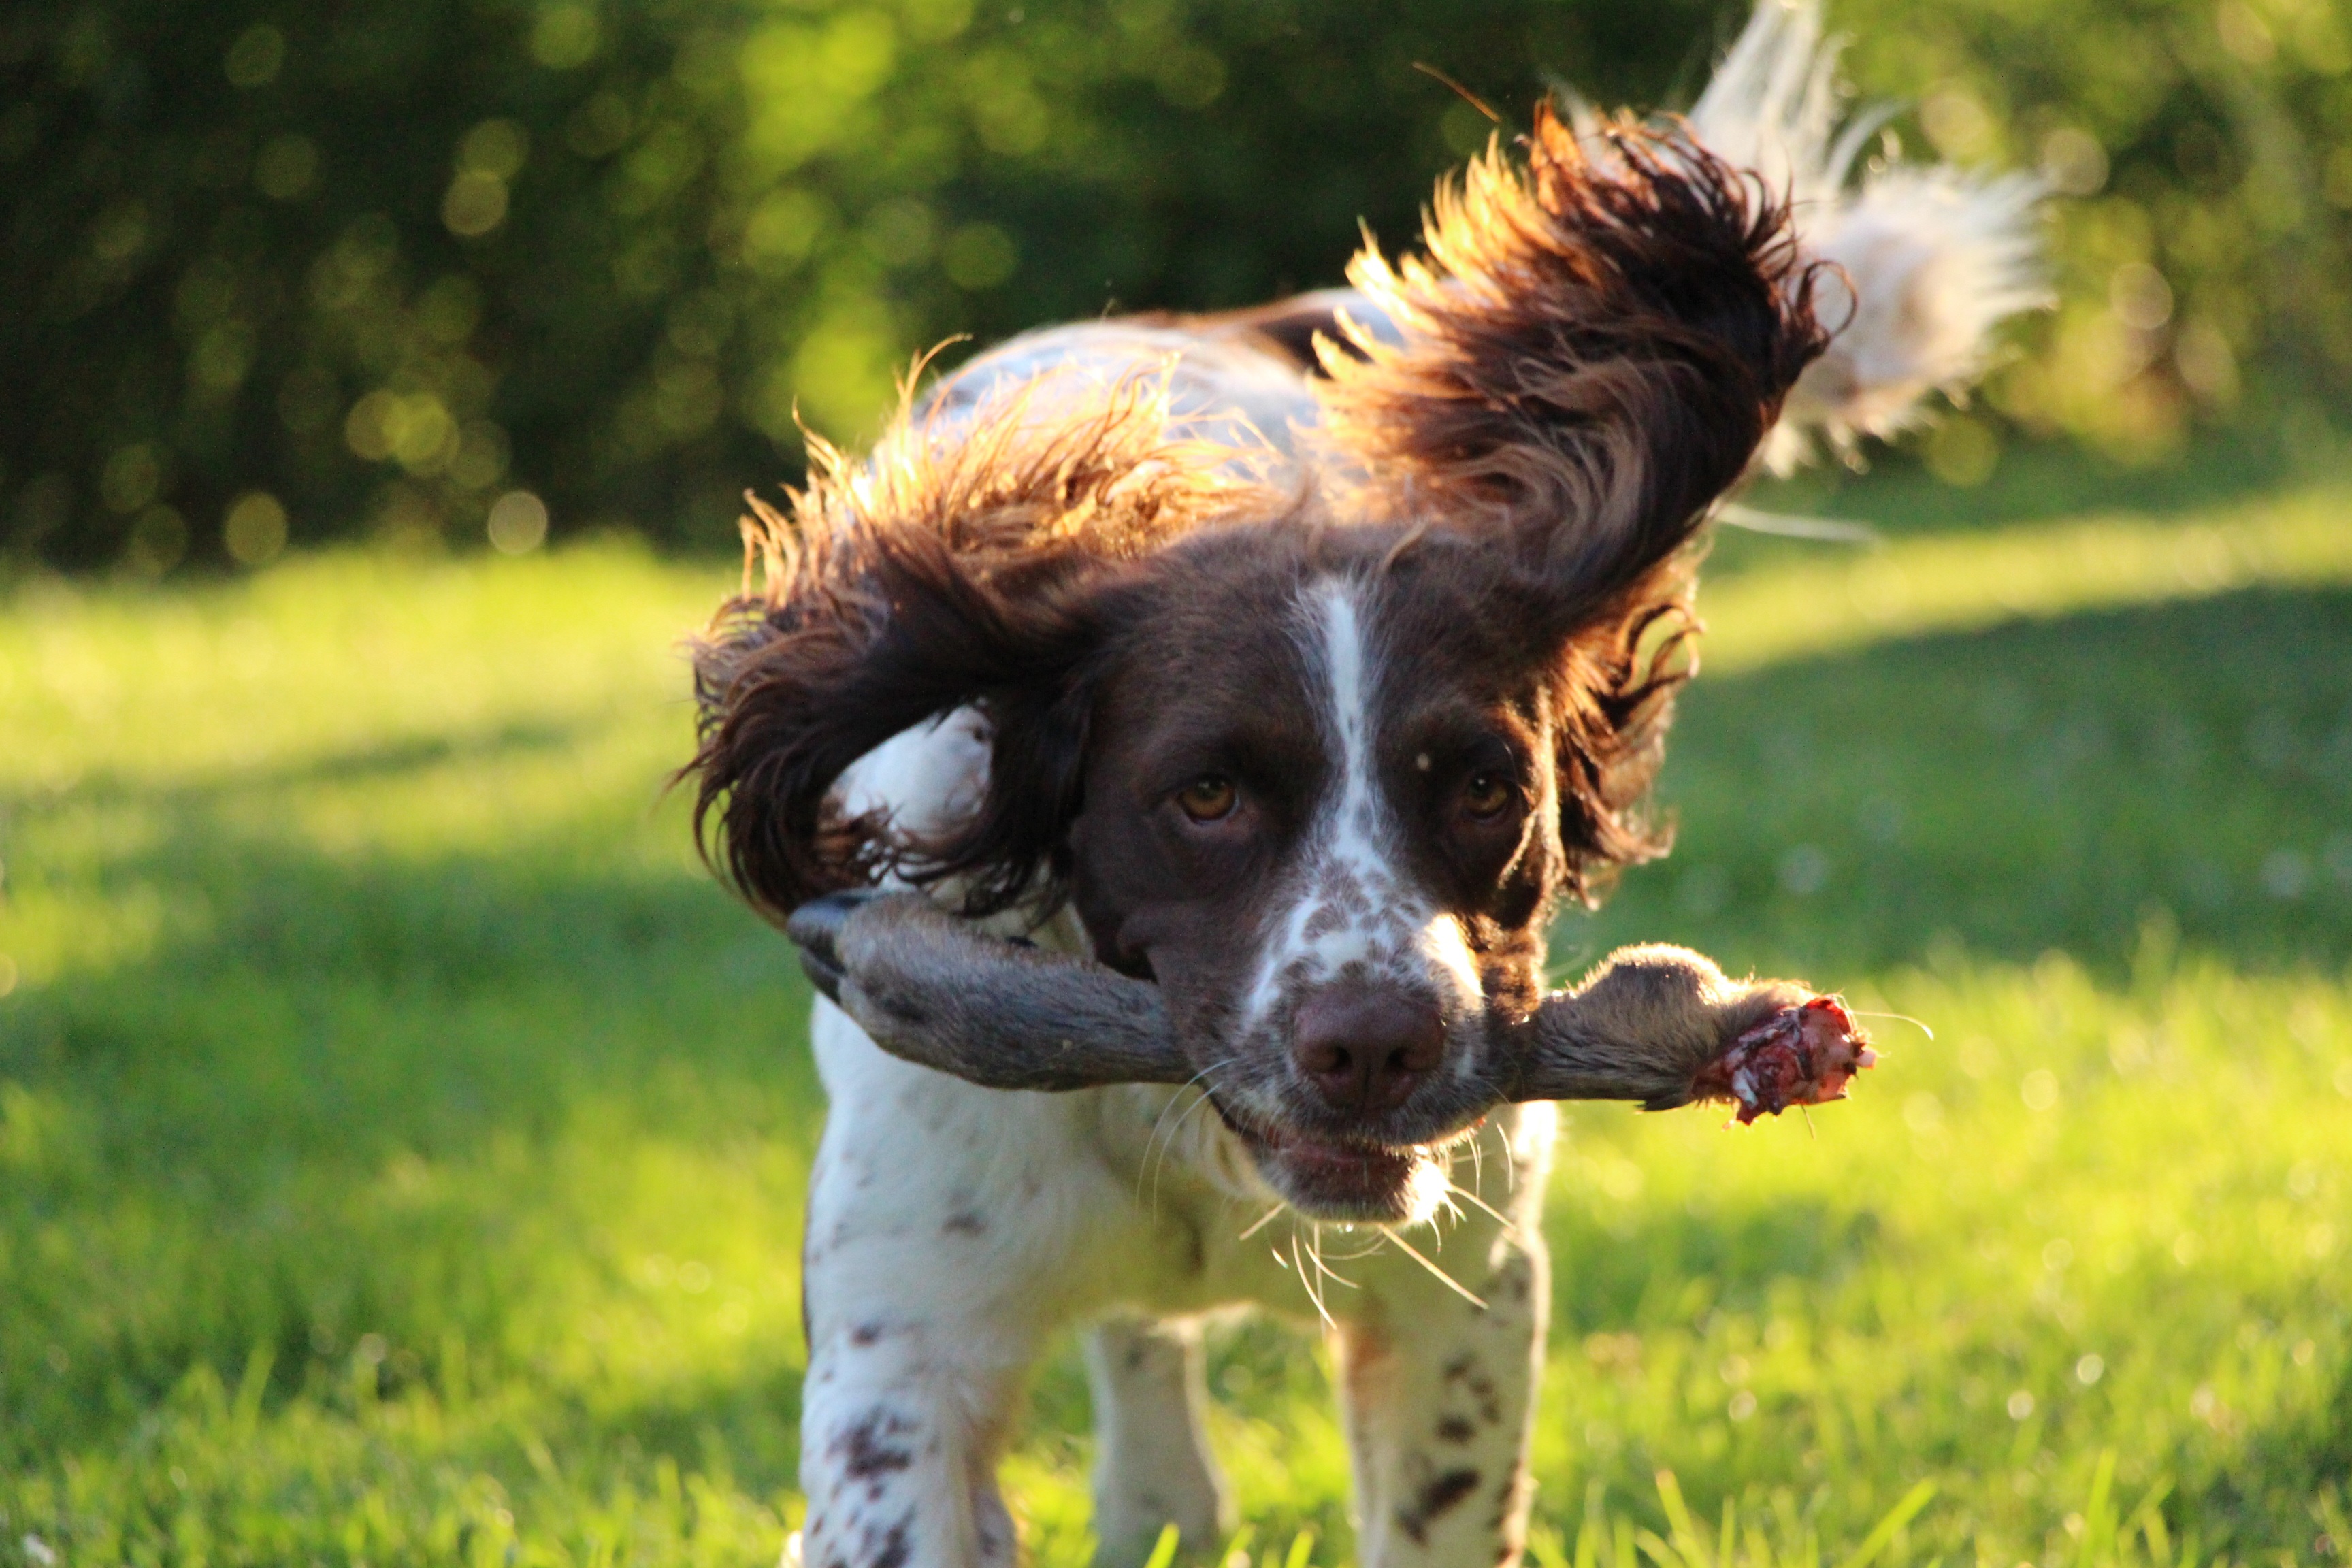
dog, leg, pet, mammal, spaniel, vertebrate, hunting, dog breed, dog training, springer spaniel, setter, small m nsterl nder, dog like mammal, english springer spaniel